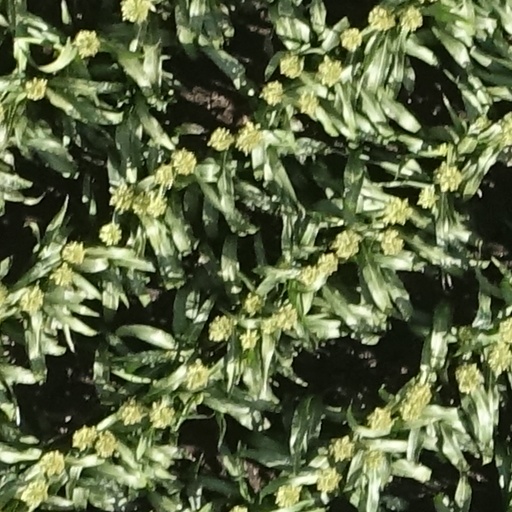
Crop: sorghum